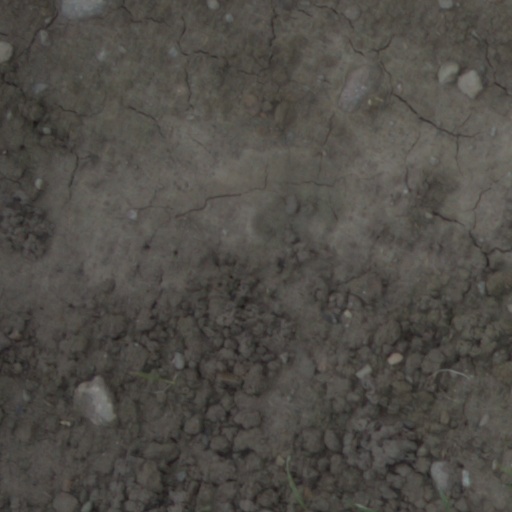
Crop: wheat